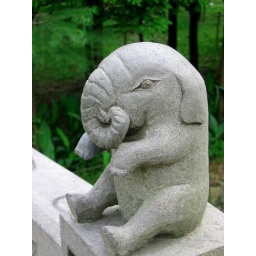
These were on the bridge in the animal park